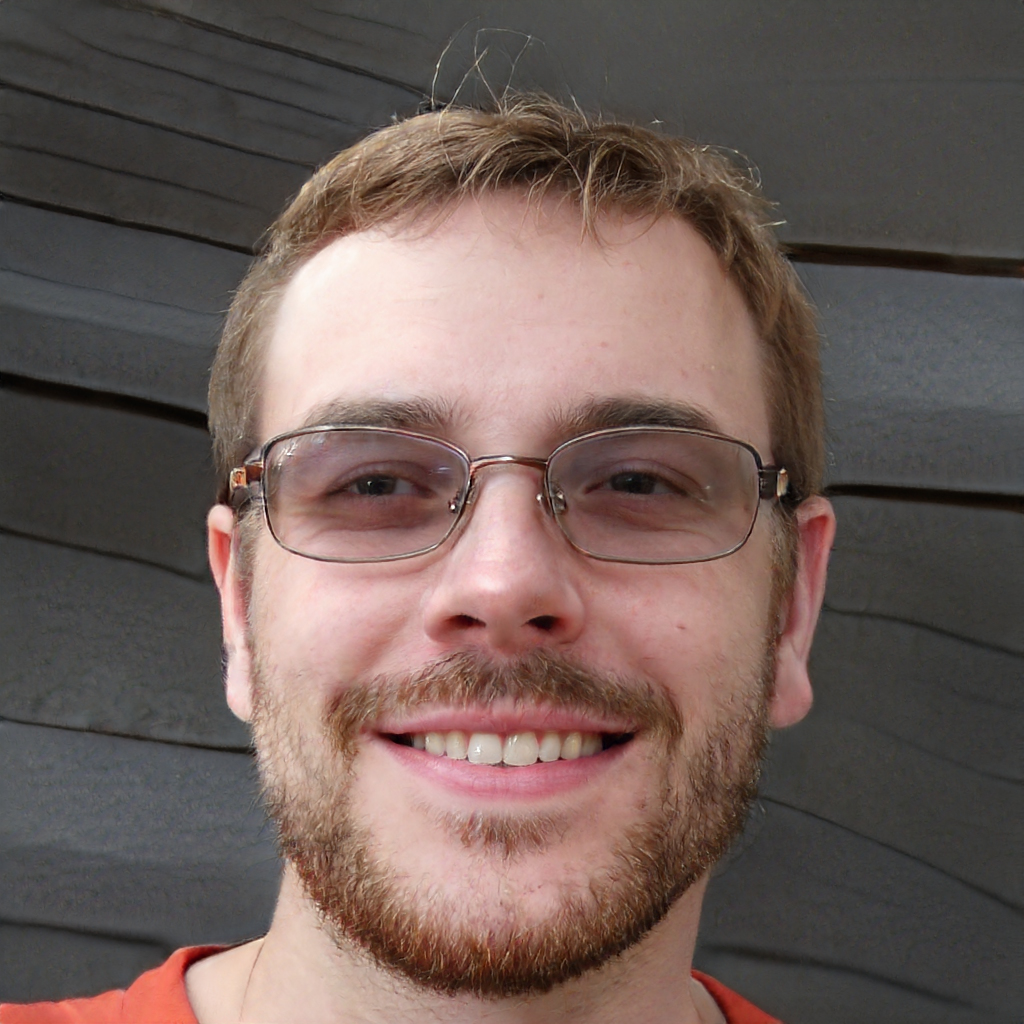
Gender: Male